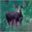
Label: deer